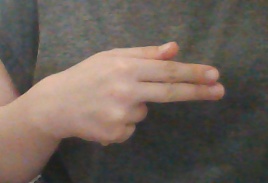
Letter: ghain